Rüte

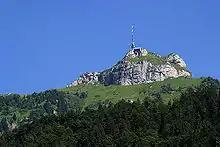
Hoher Kasten mountain near Brülisau

Rüte has an area, , of . Of this area, 55.7% is used for agricultural purposes, while 31.8% is forested. Of the rest of the land, 3.4% is settled (buildings or roads) and 9.1% is unproductive land.